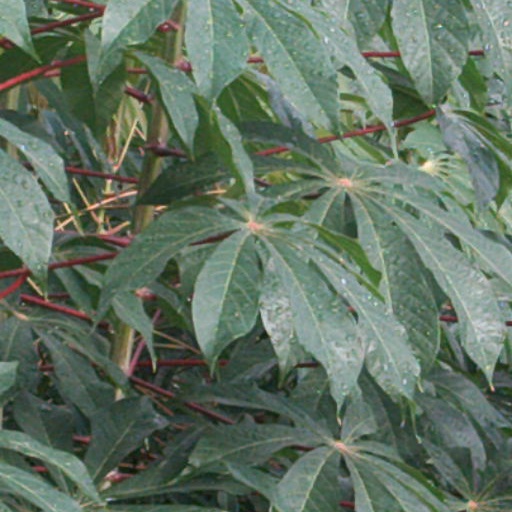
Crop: cassava